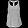
Label: T - shirt / top